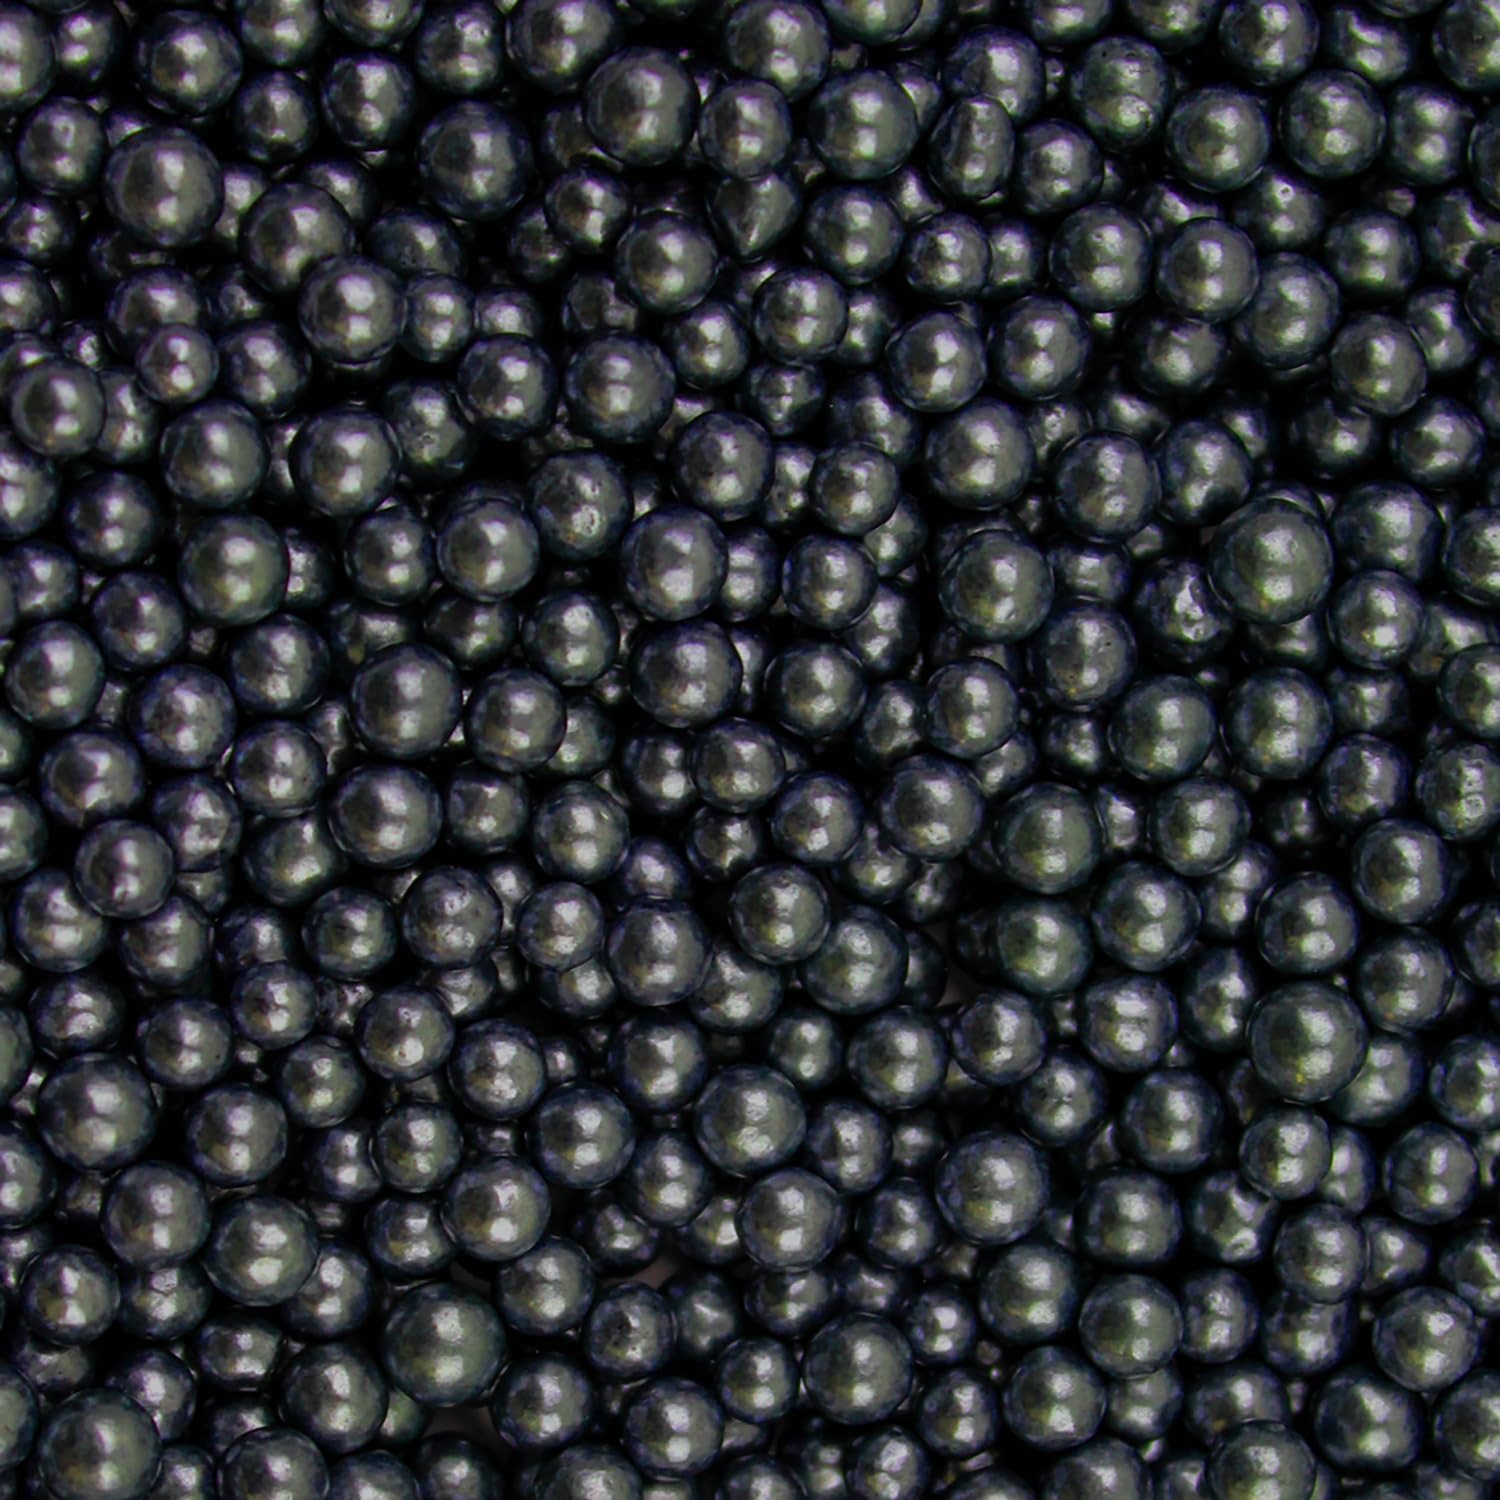
Item Name: Krazy Sprinkles Black Pearl 4mm Sprinkle Beads - (1/2 cup 1x Jar) | Sprinkles for Baking & Decorating by Bakell
Bullet Point 1: Uplift Your Confections: Designed for both professional bakers and baking enthusiasts looking to give their sweet treats a vibrant splash of color.
Bullet Point 2: Food-Grade & Allergen-Friendly: Crafted with food-grade ingredients, these edible sprinkles are not only safe but meet Kosher and Halal standards. Moreover, they are nut-free and dairy-free making them suitable for all dietary needs.
Bullet Point 3: Preserved Freshness: Pristine ½ cup reusable jar packaging ensures protection during transportation and maintains freshness with its secure lid.
Bullet Point 4: Versatile Application: Ideal for garnishing a variety of desserts such as cakes, cupcakes, ice cream, and cookies. Unleash your creativity with our beautiful sprinkle beads!
Bullet Point 5: Trusted Quality: Conceived and meticulously crafted in the USA, our 4mm Red Sprinkle Beads are a testament to Bakell's commitment to quality and taste.
Product Description: Embrace your culinary creativity with our enticing 4mm Sprinkle Beads (Black Pearl) - a tasteful addition to your baking essentials! Bakell, the brand identified with distinction and superiority, introduces this novel range of sprinkles. Offering deep, vibrant and pearlescent hues, our sprinkles are tailored to infuse an element of fun and charm into your culinary masterpieces. As with all Krazy Sprinkles from the Bakell company, we're committed to providing premium quality & value. Rest assured, our 100% edible sprinkles are formulated using top-tier ingredients, ensuring a seamless blend of color, form, and size!
Value: 1.0
Unit: Count

Price: 10.98